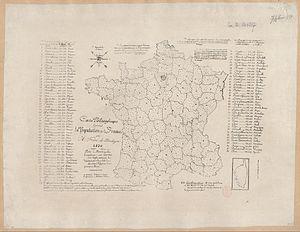
Carte Philosophique figurant la Population de la France, par Armand Joseph Frère de Montizon
Une représentation graphique de données ou visualisation de données est un résumé visuel des données. Elle permet en un seul coup d'œil d'en saisir la tendance générale. Un des pionniers de l'usage moderne de la représentation graphique, semble avoir été Charles Joseph Minard, professeur puis super-intendant de l'École des ponts et chaussées, célèbre pour ses cartes figuratives et tableaux graphiques illustrant la campagne napoléonienne de Russie.
Armand Joseph Frère de Montizon né en 1788 est un chirurgien, militaire et professeur de « sciences exactes ».
La démographie de la France est l'étude quantitative et qualitative des caractéristiques de la population française et de ses dynamiques, à partir de thèmes tels que la natalité, la fécondité, la mortalité, la nuptialité et la migration.
Sources :
Divers dénombrements de population ont été réalisés en France avant le « recensement des paroisses et feux des Bailliages et Sénéchaussées de France » de 1328. Mais ce dernier n’était pas un véritable recensement de la population mais de « feux fiscaux ». Il sera suivi de plusieurs autres, le plus souvent limités à une portion du territoire. En parallèle, certains pouillés et registres paroissiaux permettent d’estimer l’évolution de la population française, mais sans la recenser. Le recensement de la Nouvelle-France - au Canada – réalisé par Jean Talon en 1666, et celui de Valenciennes par Vauban en 1676 ont été parmi les premiers recensements de population, « tête par tête », mais restreints à un territoire limité.